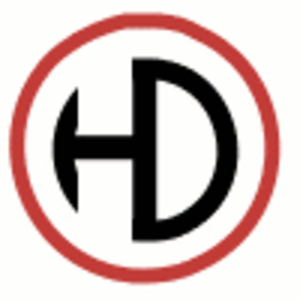
La 51ᵉ division d'infanterie (Highland) est une division de la Force territoriale britannique qui combat sur le front occidental en France pendant la Première Guerre mondiale. L'insigne de la division est « HD » à l'intérieur d'un cercle rouge. Les premiers résultats peu glorieux de la division lui ont valu le surnom de « ratés de Harper » d'après le nom de son commandant le général Harper. La division combat également pendant la Seconde Guerre mondiale. Les soldats de cette division sont surnommés les « Décorateurs de route » en référence à l'insigne « HD » qui ont orné les panneaux de signalisation le long de leur axe de progression.